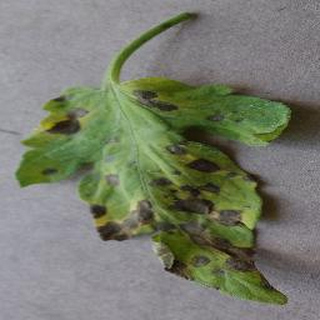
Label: tomato_early_blight